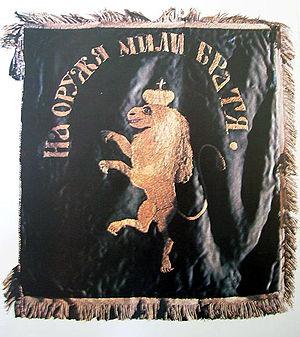
Le drapeau de la Bulgarie est le pavillon marchand et le drapeau national de la République de Bulgarie. Il a été adopté en 1879, un an après la libération du pays de l'Empire ottoman. Il se compose de trois bandes horizontales de largeur égale : blanc au-dessus, vert au milieu et rouge pour celle du bas. Le blanc symbolise la paix, le vert la fertilité des terres bulgares et le rouge le courage du peuple.
Stefan Karadja de son vrai nom Stefan Todorov Dimov est un héros national bulgare, révolutionnaire du XIXᵉ siècle, ainsi qu’une importante figure de la Renaissance nationale bulgare, et de la résistance contre le régime Ottoman.
Dimitar Nikolov Asenov plus connu sous le nom de Hadji Dimitar est l'un des plus importants voïvodes bulgares, ainsi qu'un révolutionnaire combattant l’oppression ottomane.